Igor Kolodinsky

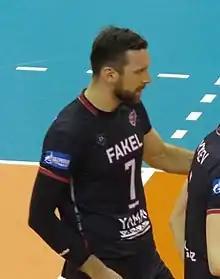
Kolodinsky in 2017

Igor Georgiyevich Kolodinsky (born July 7, 1983) is a Russian male volleyball player and a former beach volleyball player. On club level he plays for Fakel Novy Urengoy.